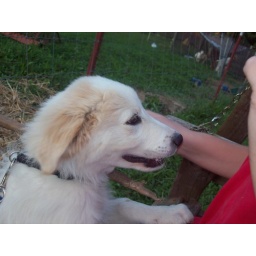
the stick around his neck is to train him to stay in the fence